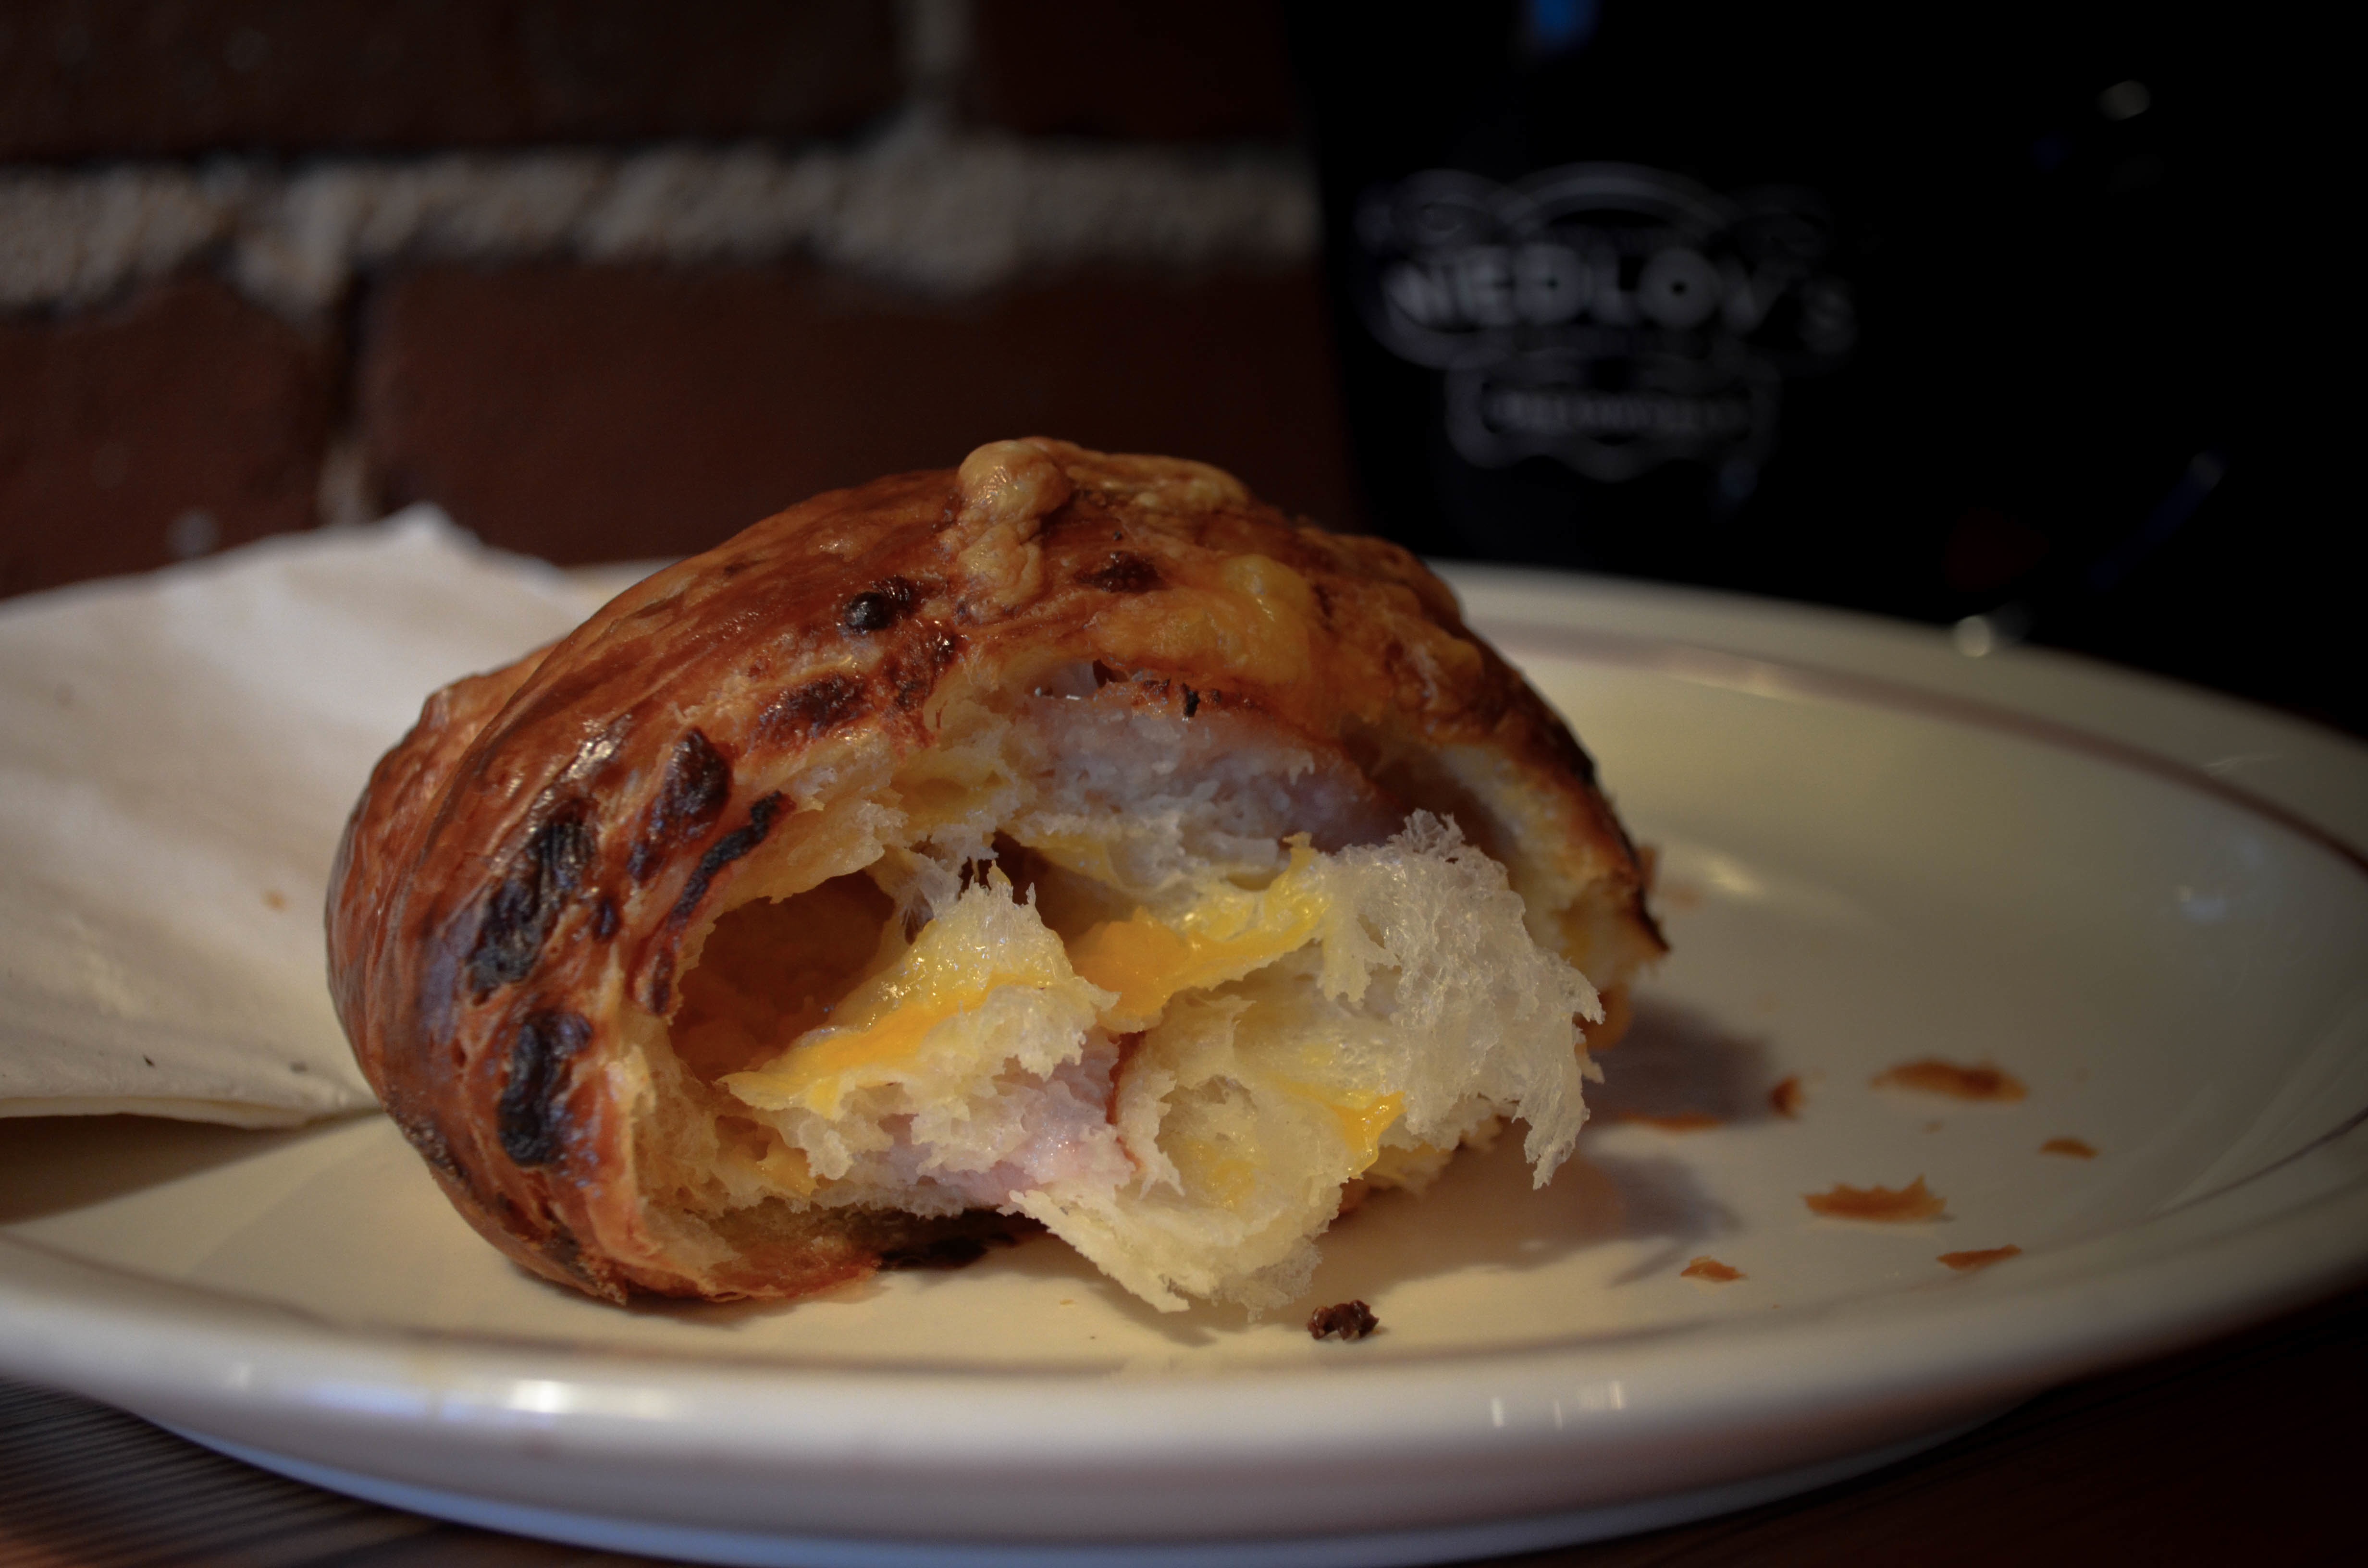
dish, meal, food, produce, breakfast, baking, dessert, cuisine, baked goods, beef wellington